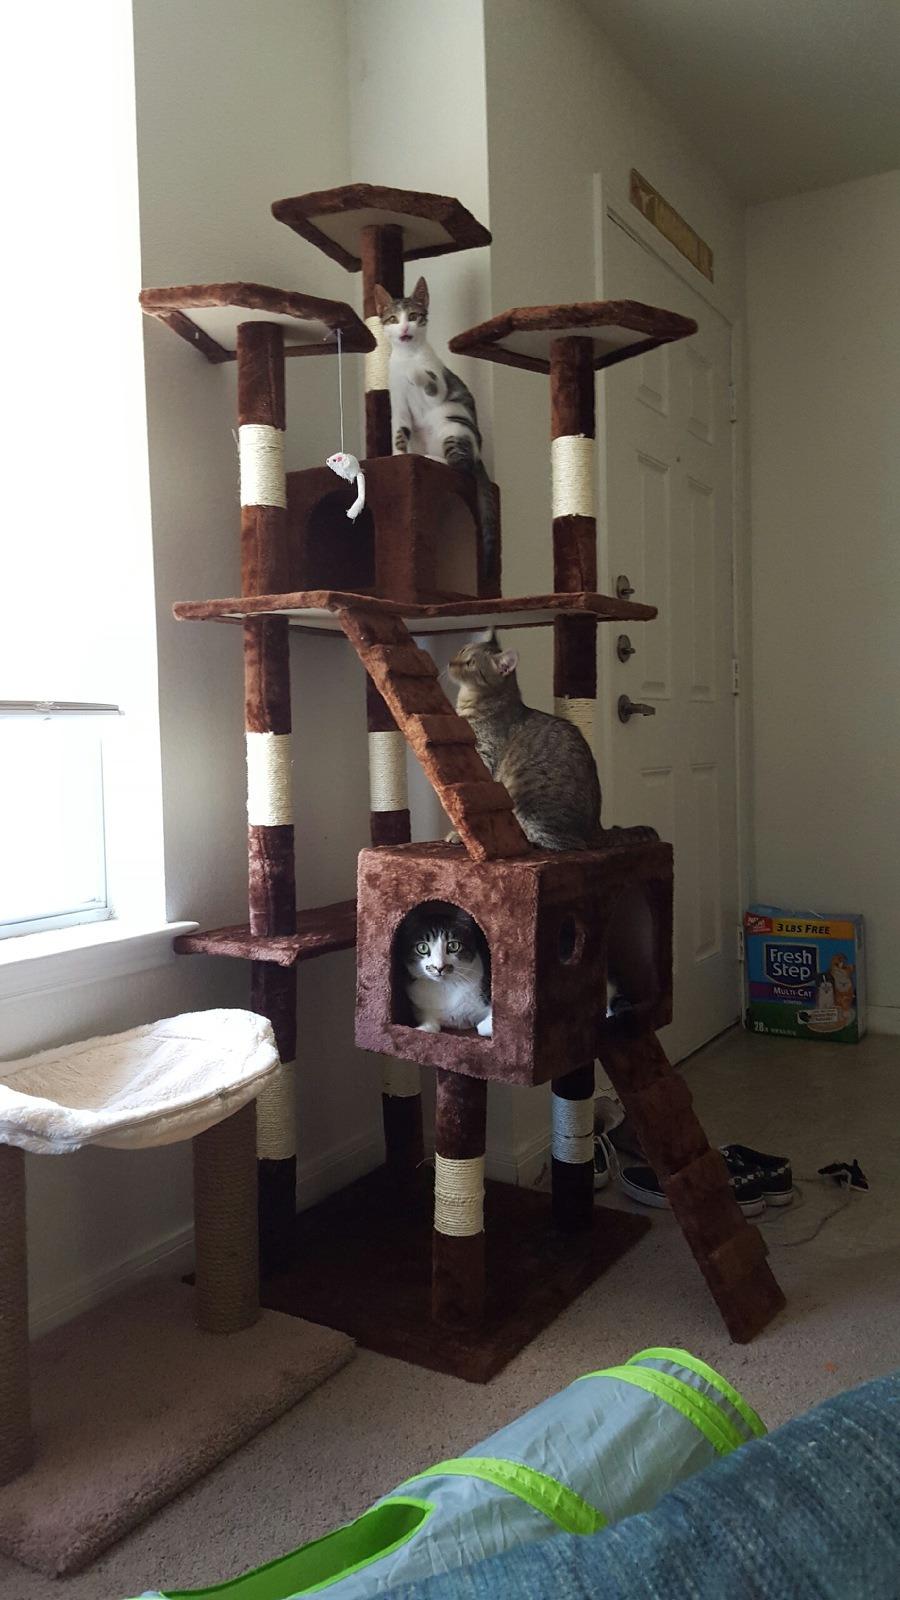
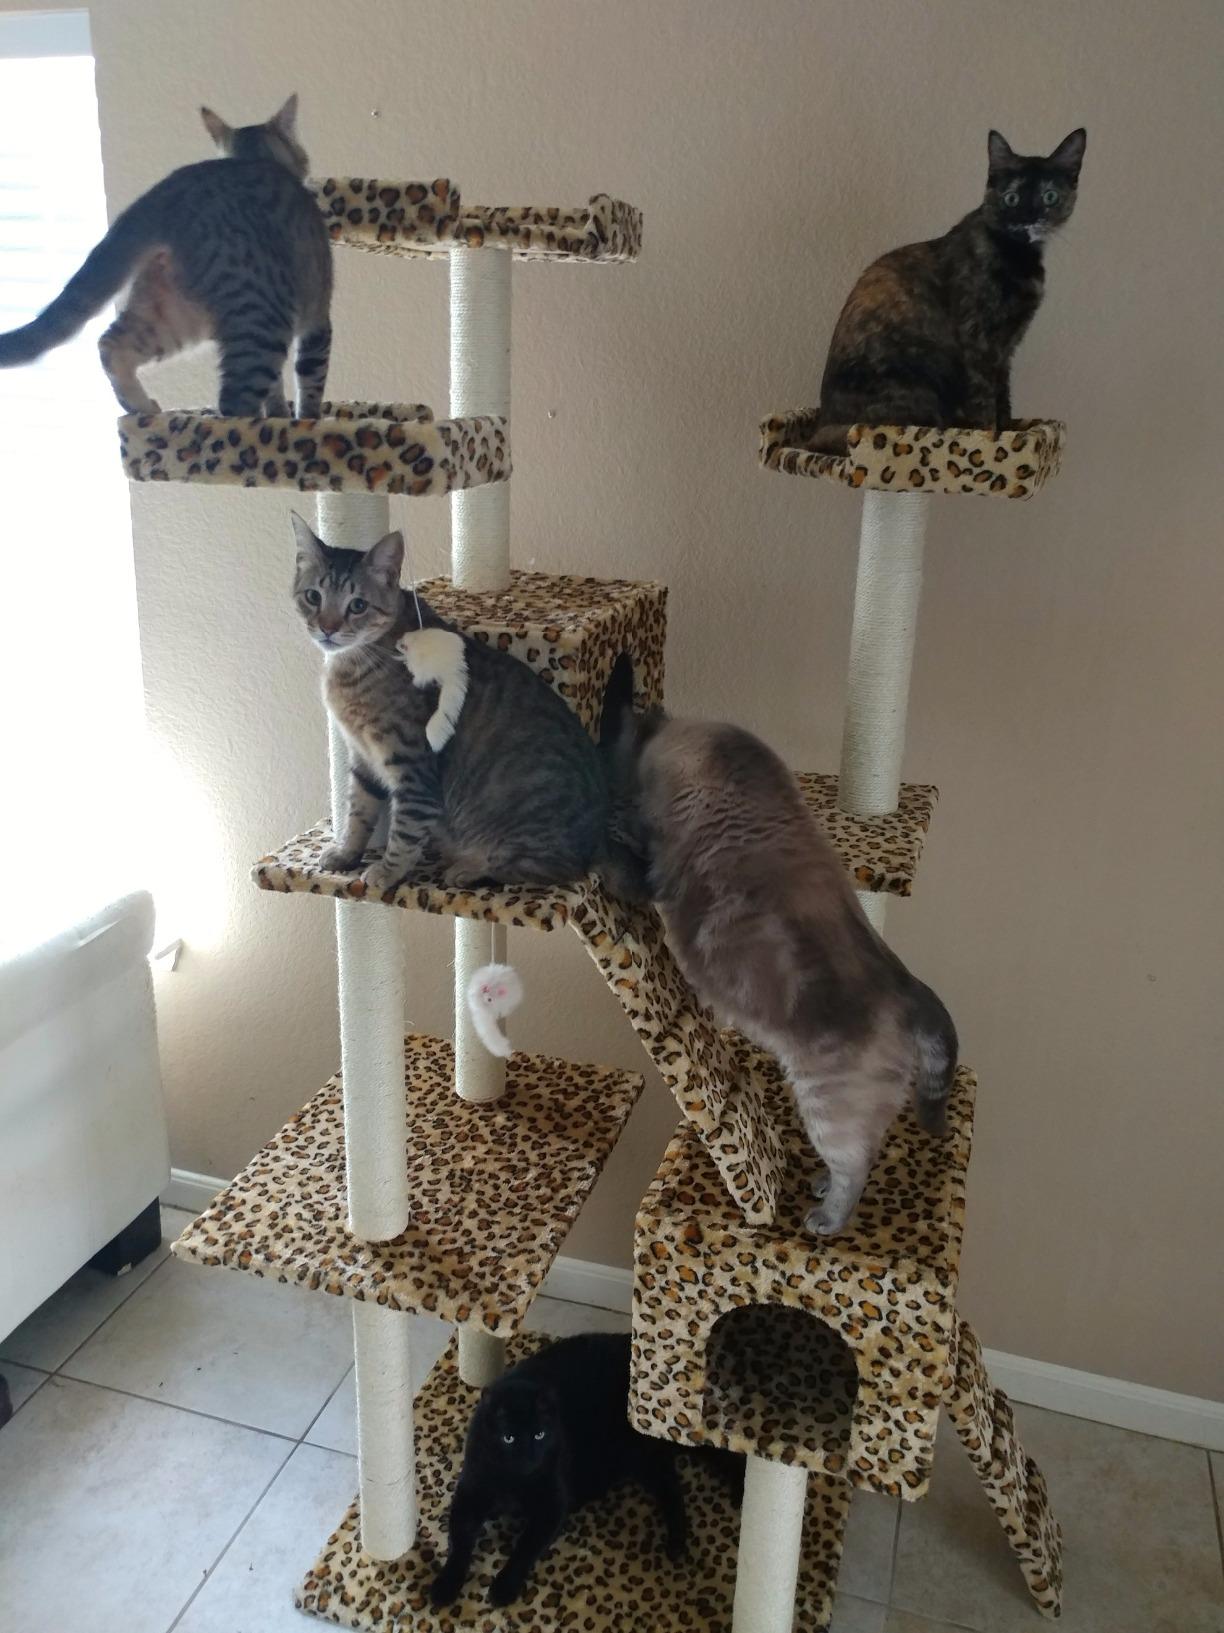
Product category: items_cat tree
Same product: no